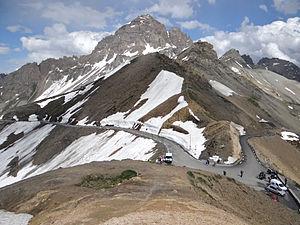
Le massif du Galibier dominé par la Roche du Grand Galibier (3220 m) et le col du Galibier
Le Grand Galibier est un sommet des Alpes françaises dans le massif des Cerces et précisément dans le chaînon du Galibier, à la limite des départements de la Savoie sur la commune de Valloire et des Hautes-Alpes sur la commune du Monêtier-les-Bains.